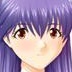
Portrait style: Anime Portrait